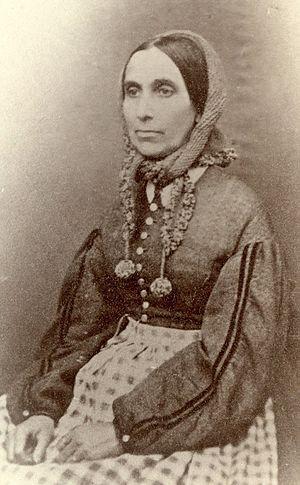
Le New Hampshire durant la guerre de Sécession fait partie des États qui restent fidèles à l'Union, en raison de son histoire d'État progressif vis-à-vis de l'esclavage. Étant considéré comme l'un des États les plus progressifs avant la guerre, il apporte son soutien à Abraham Lincoln lors des élections présidentielles de 1860, où il remporte près de 57% des voix exprimées dans l'État. Après le déclenchement du conflit avec le bombardement du fort Sumter en Caroline du Sud, le New Hampshire répond à l'appel d'Abraham Lincoln pour 75 000 troupes afin de réprimer la rébellion, malgré l'impréparation de la milice de l'État d'avant-guerre.